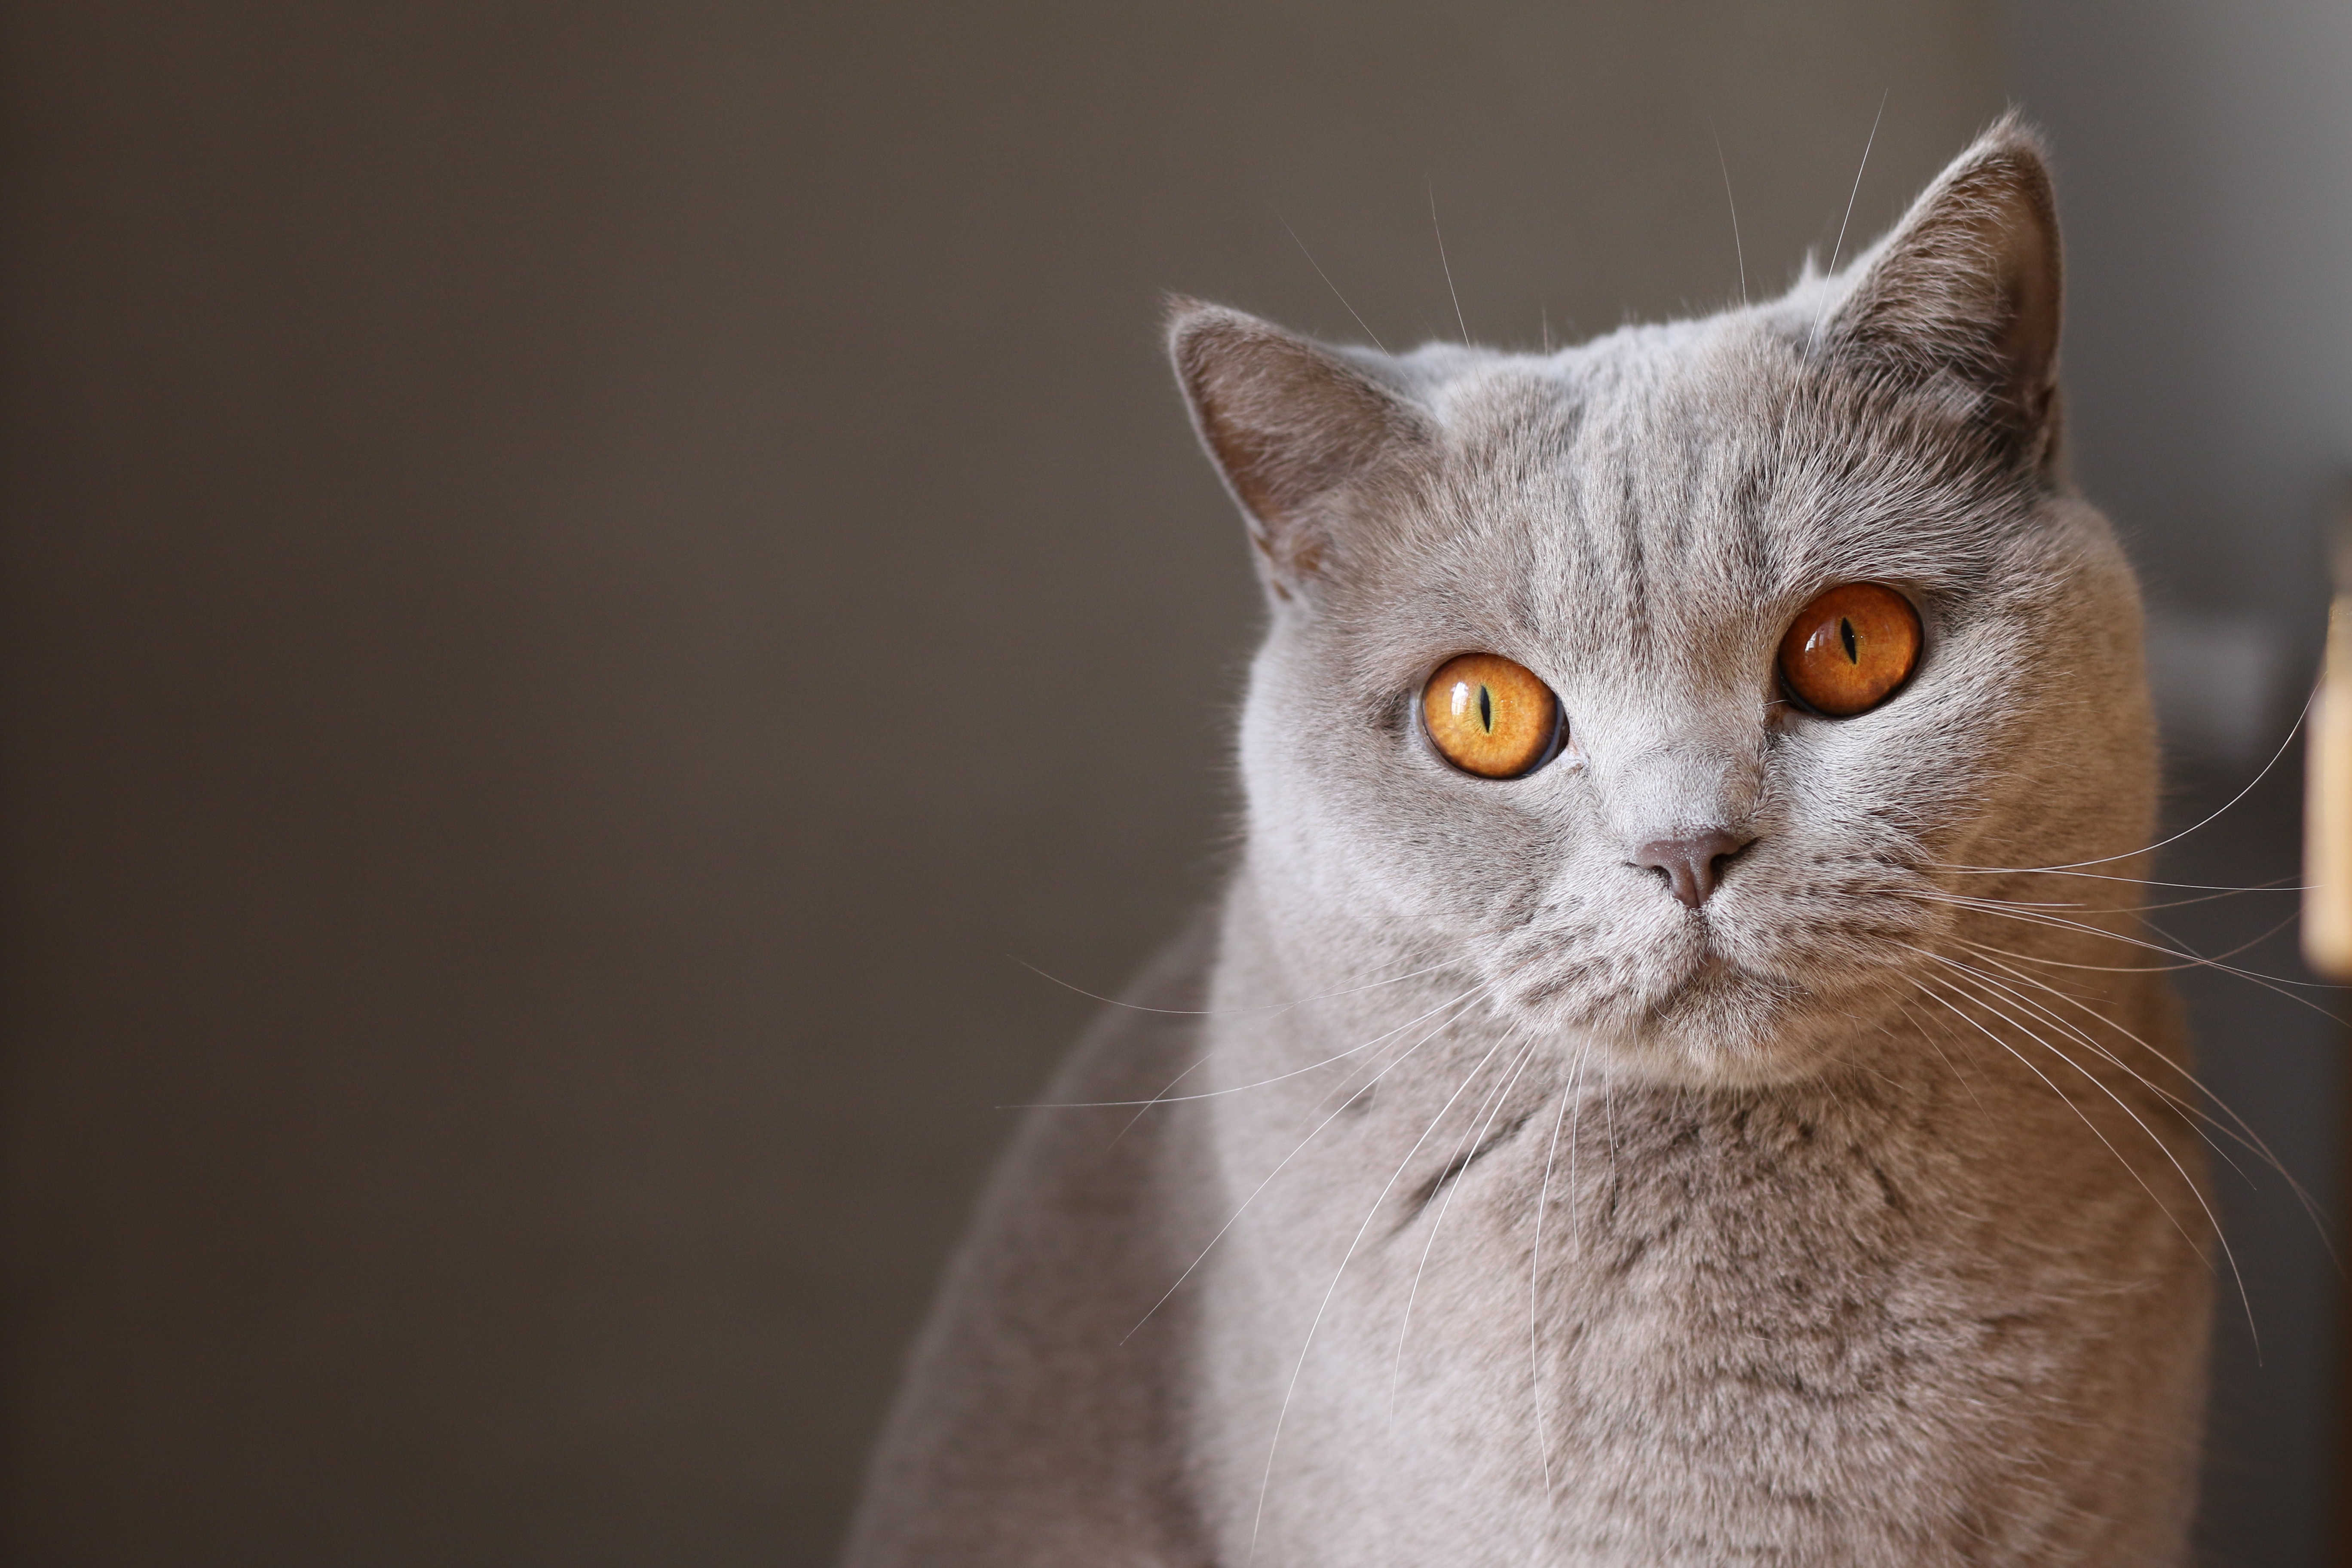
animal, cute, pet, cat, feline, mammal, fauna, close up, nose, whiskers, vertebrate, burmese, british shorthair, european shorthair, chartreux, burmilla, small to medium sized cats, cat like mammal, carnivoran, domestic short haired cat